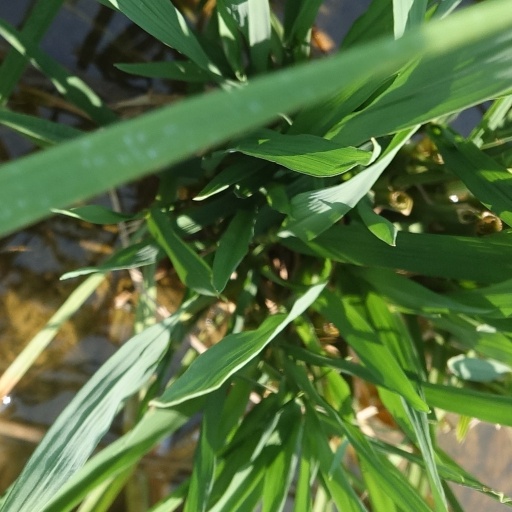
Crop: rice